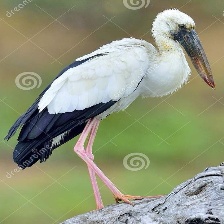
Species: ASIAN OPENBILL STORK
Scientific name: ANASTOMUS OSCITANS
ImageNet parent category: white_stork